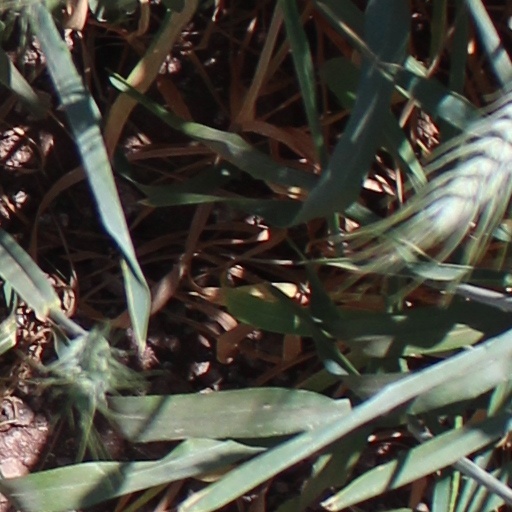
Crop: wheat